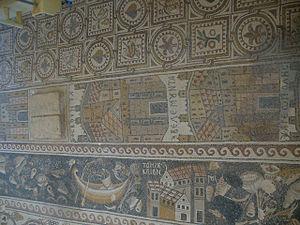
Eglise Saint-Etienne, nef centrale, détail du pavement mosaïqué Umm ar-Rasas